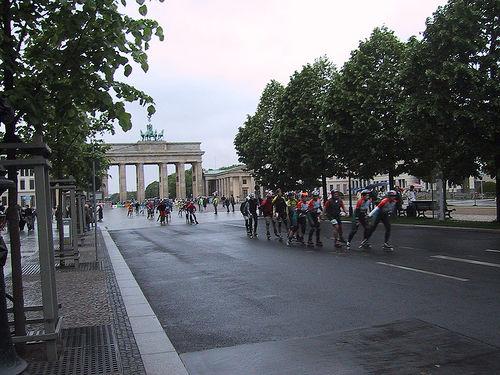
Weather: rain or strom